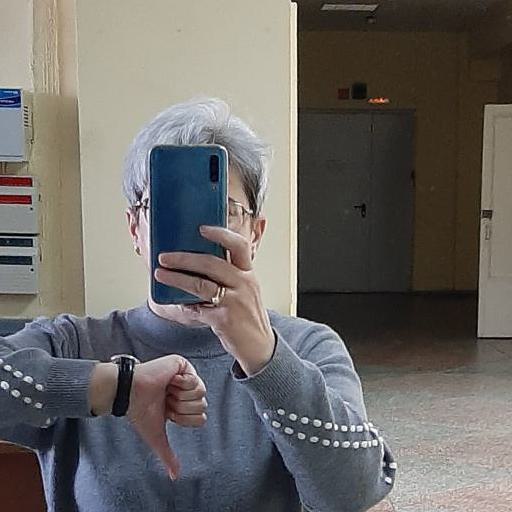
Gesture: no_gesture